Benedict of Nursia

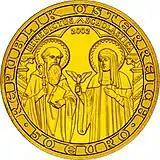
Austria 50 euro 'The Christian Religious Orders' commemorative coin

This medal was first struck in 1880 to commemorate the fourteenth centenary of Benedict's birth and is also called the Jubilee Medal; its exact origin, however, is unknown. In 1647, during a witchcraft trial at Natternberg near Metten Abbey in Bavaria, the accused women testified they had no power over Metten, which was under the protection of the cross. An investigation found a number of painted crosses on the walls of the abbey with the letters now found on St Benedict medals, but their meaning had been forgotten. A manuscript written in 1415 was eventually found that had a picture of Benedict holding a scroll in one hand and a staff which ended in a cross in the other. On the scroll and staff were written the full words of the initials contained on the crosses. Medals then began to be struck in Germany, which then spread throughout Europe. This medal was first approved by Pope Benedict XIV in his briefs of 23 December 1741 and 12 March 1742.